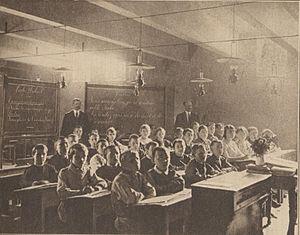
L'école Dubail dans les caves d'une maison de vins de Champagne, à 2 kilomètre des tranchées allemandes.
Marie-Clémence Fouriaux est une infirmière, institutrice et directrice d'école française. Héroïne de la Première Guerre mondiale, elle est aussi une militante politique.